House at 2123 W. Second Street

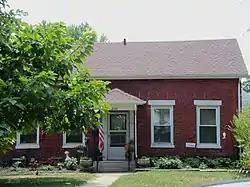

The House at 2123 W. Second Street is a historic building located in the West End of Davenport, Iowa, United States. Before 1871 the property on which this house is located was owned by Ebenezer and Clarissa Cook, a prominent couple whose family estate was in the neighborhood. The 1½-story brick, Saltbox and Greek Revival style residence was a rarity in Davenport. It has been listed on the National Register of Historic Places since 1983.